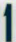
Number: 1